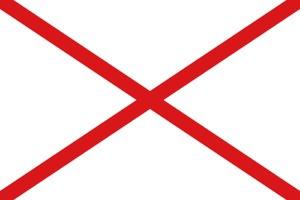
La croix de Bourgogne est un emblème héraldique d'origine bourguignonne, qui consiste en une croix de saint André rouge jonchée de nœuds de branches coupées.